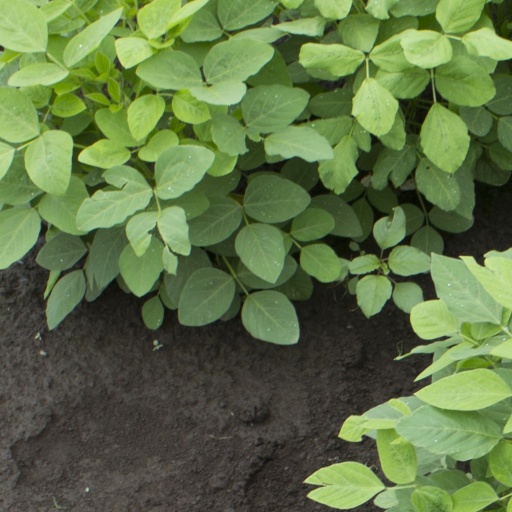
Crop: soybean